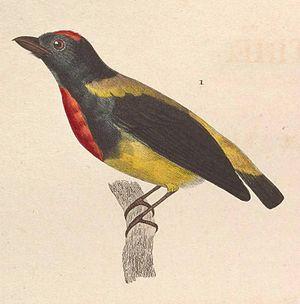
Le Dicée à poitrine écarlate est une espèce de passereaux de la famille des Dicaeidae.